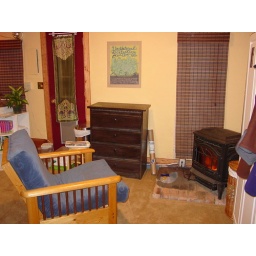
living room: one room, yellow walls, wood PELLET stove, interior decorating (plant, poster by chicago artist...), 1 giant chair